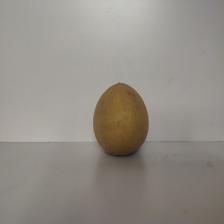
Size: Large